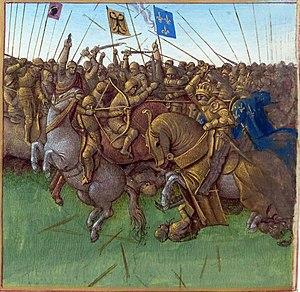
Cette page concerne l'année 879 du calendrier julien.
Louis III est roi des Francs de 879 à 882. Il règne sur la Francie occidentale aux côtés de son frère cadet Carloman II, qui lui survit et règne seul après sa mort.
Le destrier est un cheval de guerre ou de tournois, associé aux chevaliers du Moyen Âge, en Europe occidentale. Entraîné à porter son cavalier en armure et ses équipements en situation de conflit, rompu à la charge au galop lors de jeux militaires, il est le plus coûteux et le plus réputé des chevaux de l'époque. Son utilisation en tournoi remonte peut-être à la fin du XIᵉ siècle. Au combat, il se généralise au milieu du XIIᵉ siècle. Il joue un grand rôle sur les champs de bataille occidentaux jusqu'à l'arrivée de la poudre à canon à la fin du XIVᵉ siècle, dont l'emploi met définitivement fin à la suprématie militaire de la chevalerie au début du XVIᵉ siècle. La pratique des tournois continue jusqu'au début du XVIIᵉ siècle, puis le dressage classique s'impose parmi la noblesse. Les destriers disparaissent des registres, remplacés par des chevaux baroques.
Carloman II né vers 867, mort le 6 décembre 884 à Lyons-la-Forêt, roi des Francs de 879 à 884, fils de Louis II dit le Bègue et d’Ansgarde de Bourgogne.